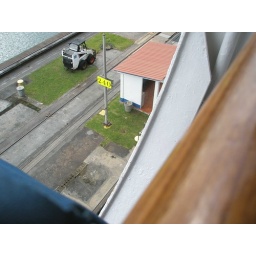
Here is the same yellow sign after the ship was raised in the 3rd lock.